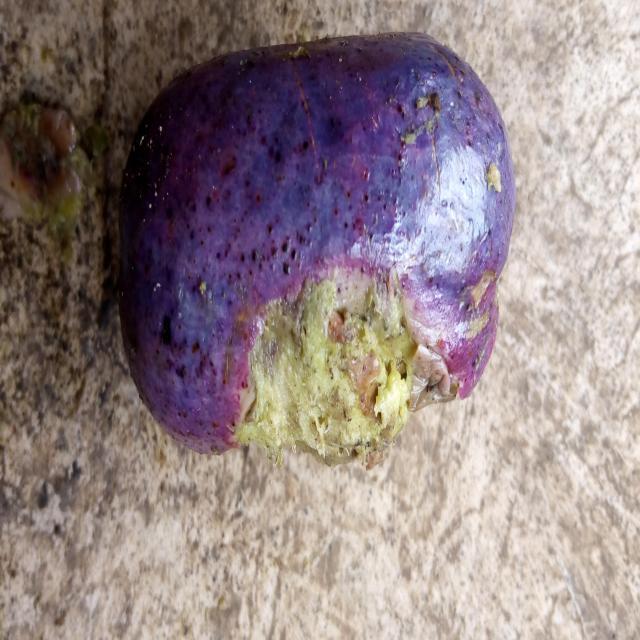
Plum grade: rotten